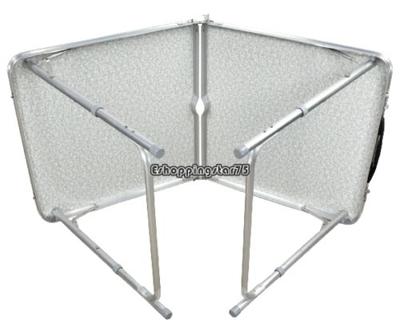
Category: table